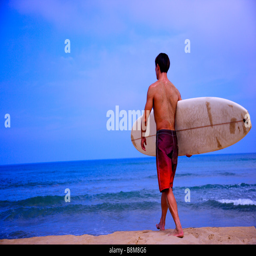
man holding the surfboard and walking toward the sea